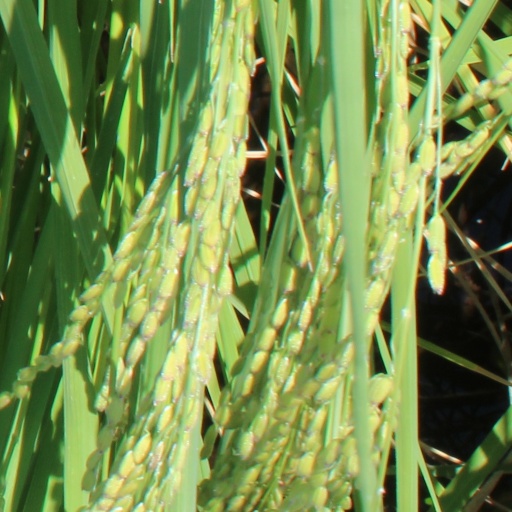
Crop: rice